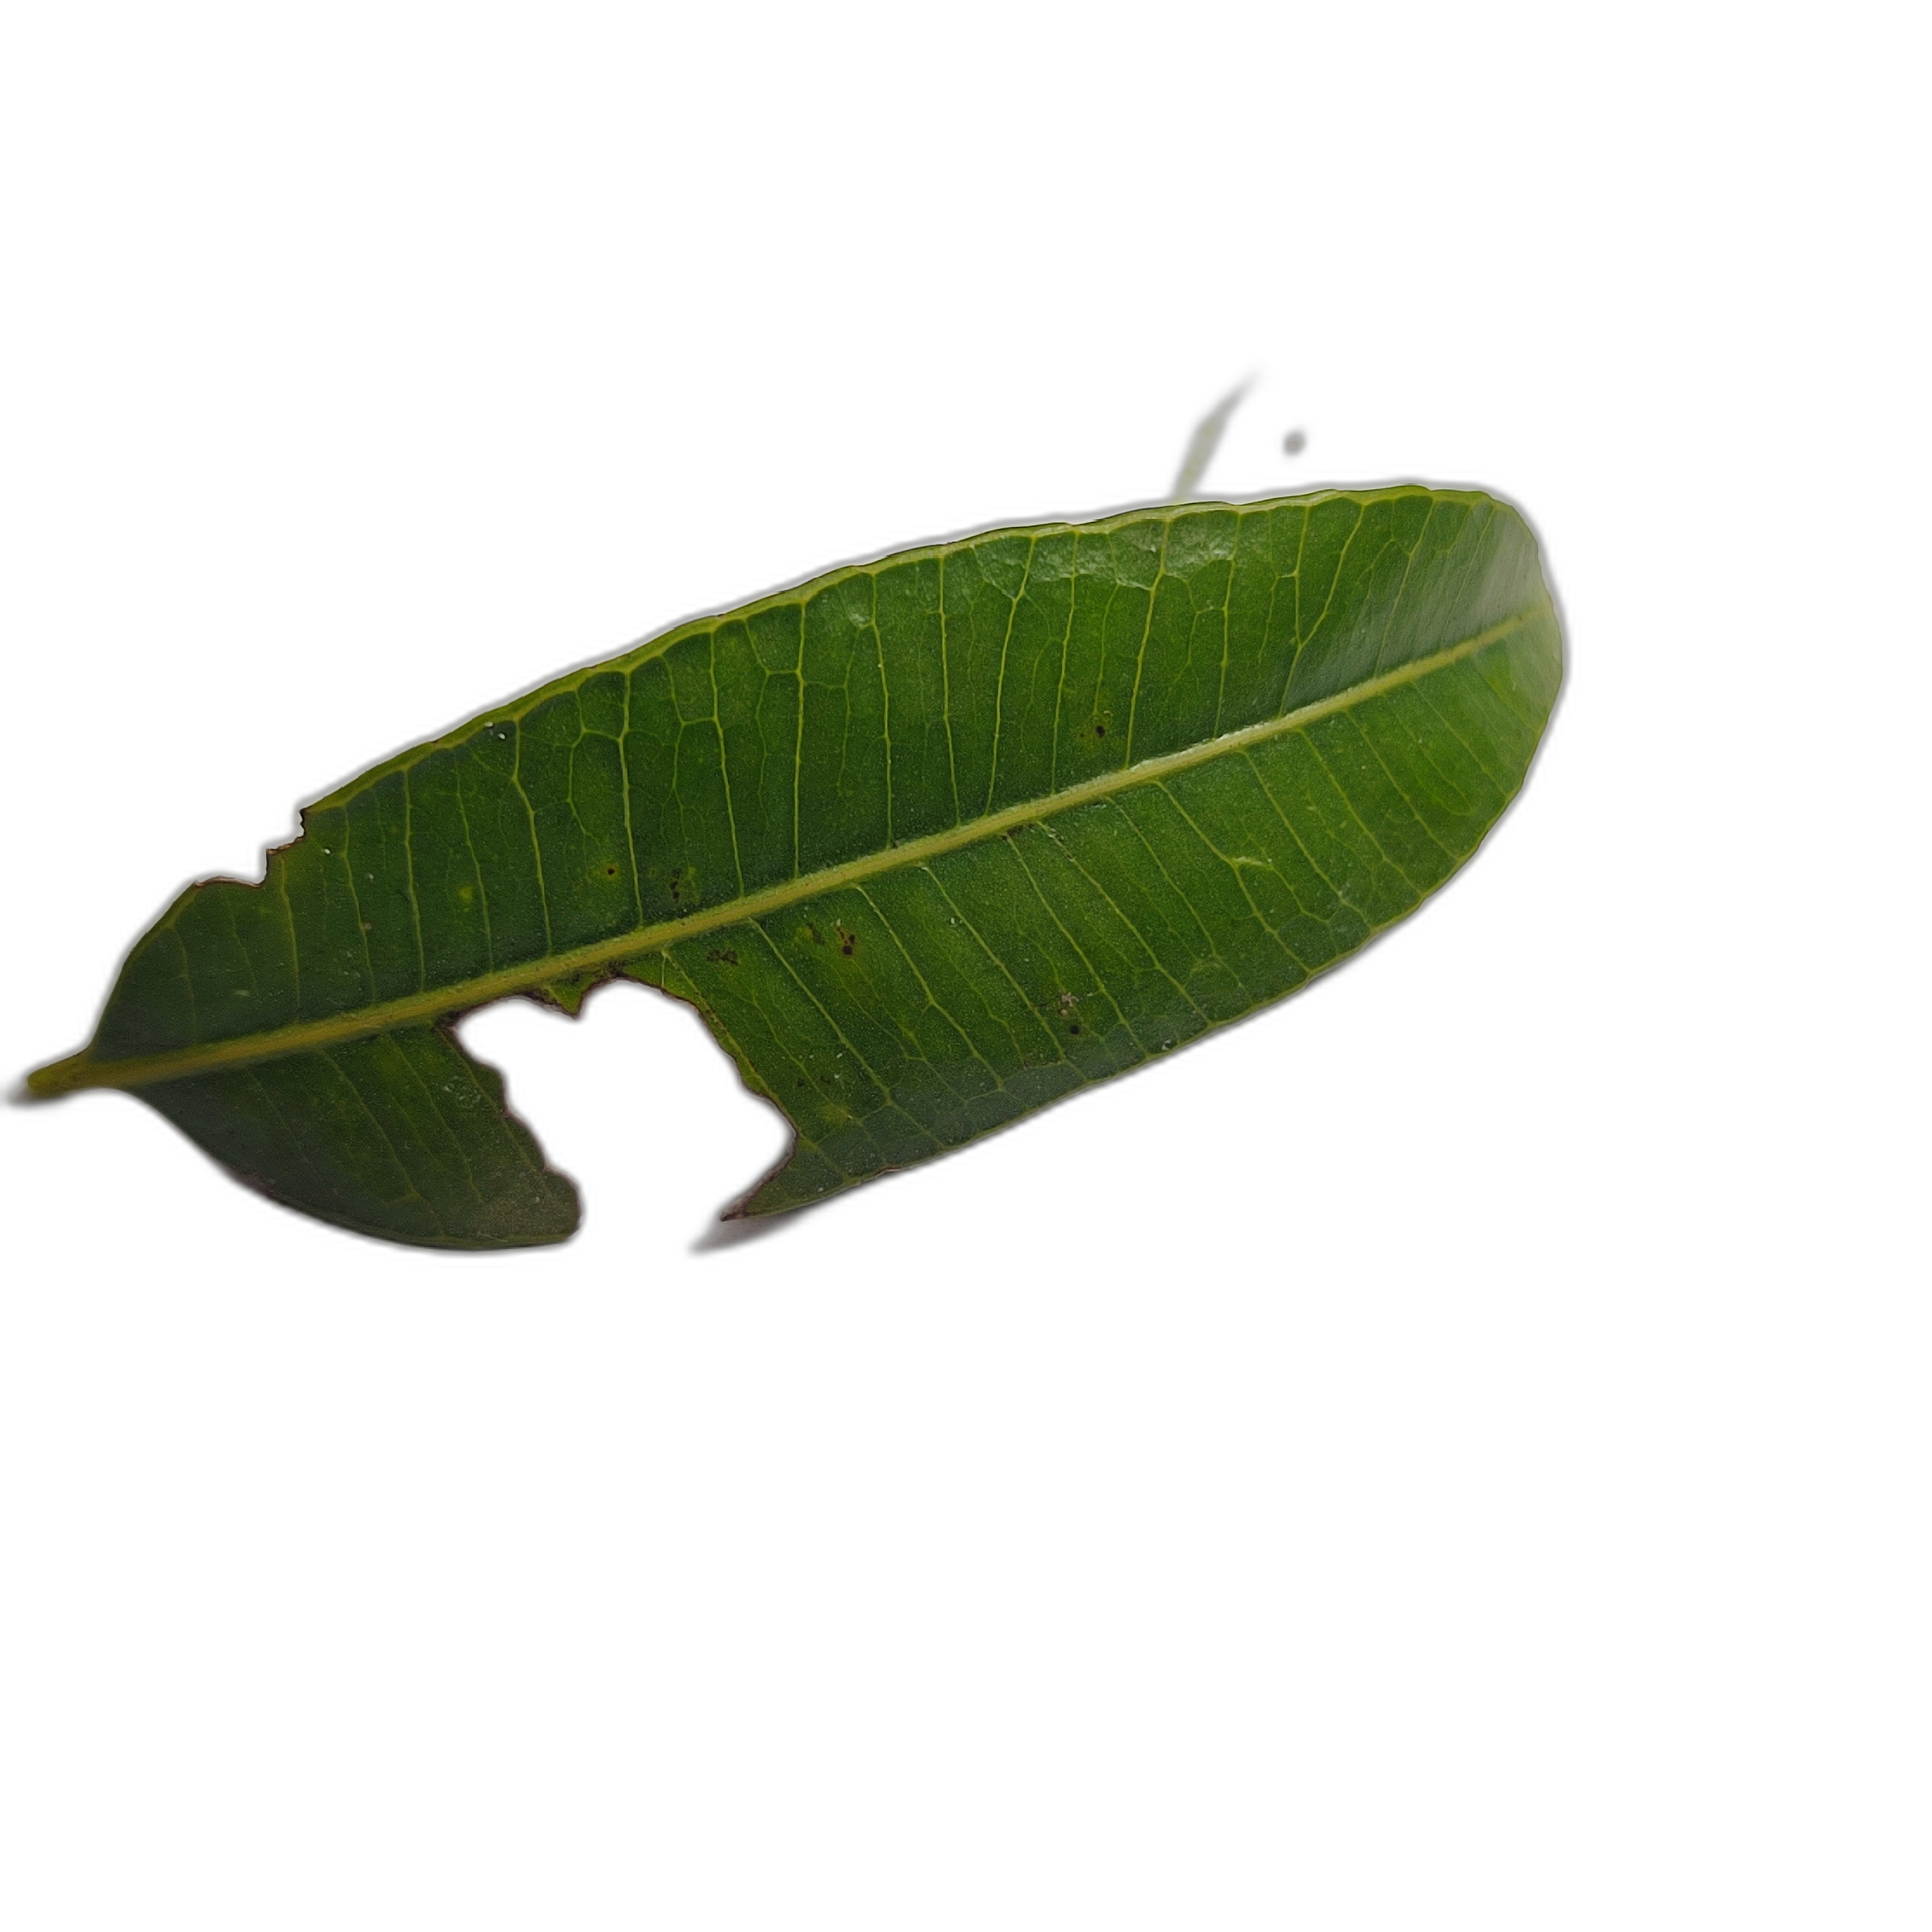
Label: not_healthy